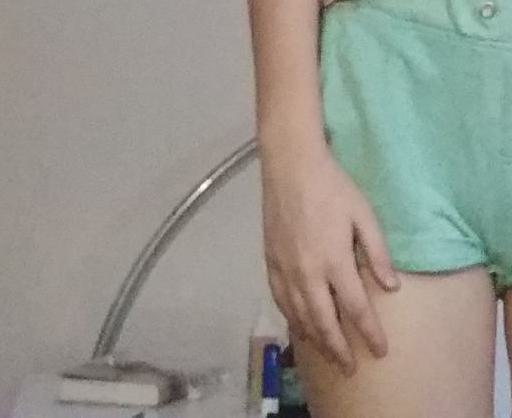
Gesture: no_gesture